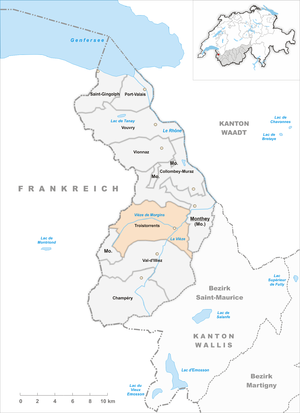
Troistorrents est une commune suisse du canton du Valais, située dans le district de Monthey. Elle occupe une partie du val d'Illiez et la plus grande partie du val de Morgins. Troistorrents, village chef-lieu, est situé à 765 m d'altitude. On peut s'y rendre par route ou en prenant le train de l'AOMC en gare de Monthey.